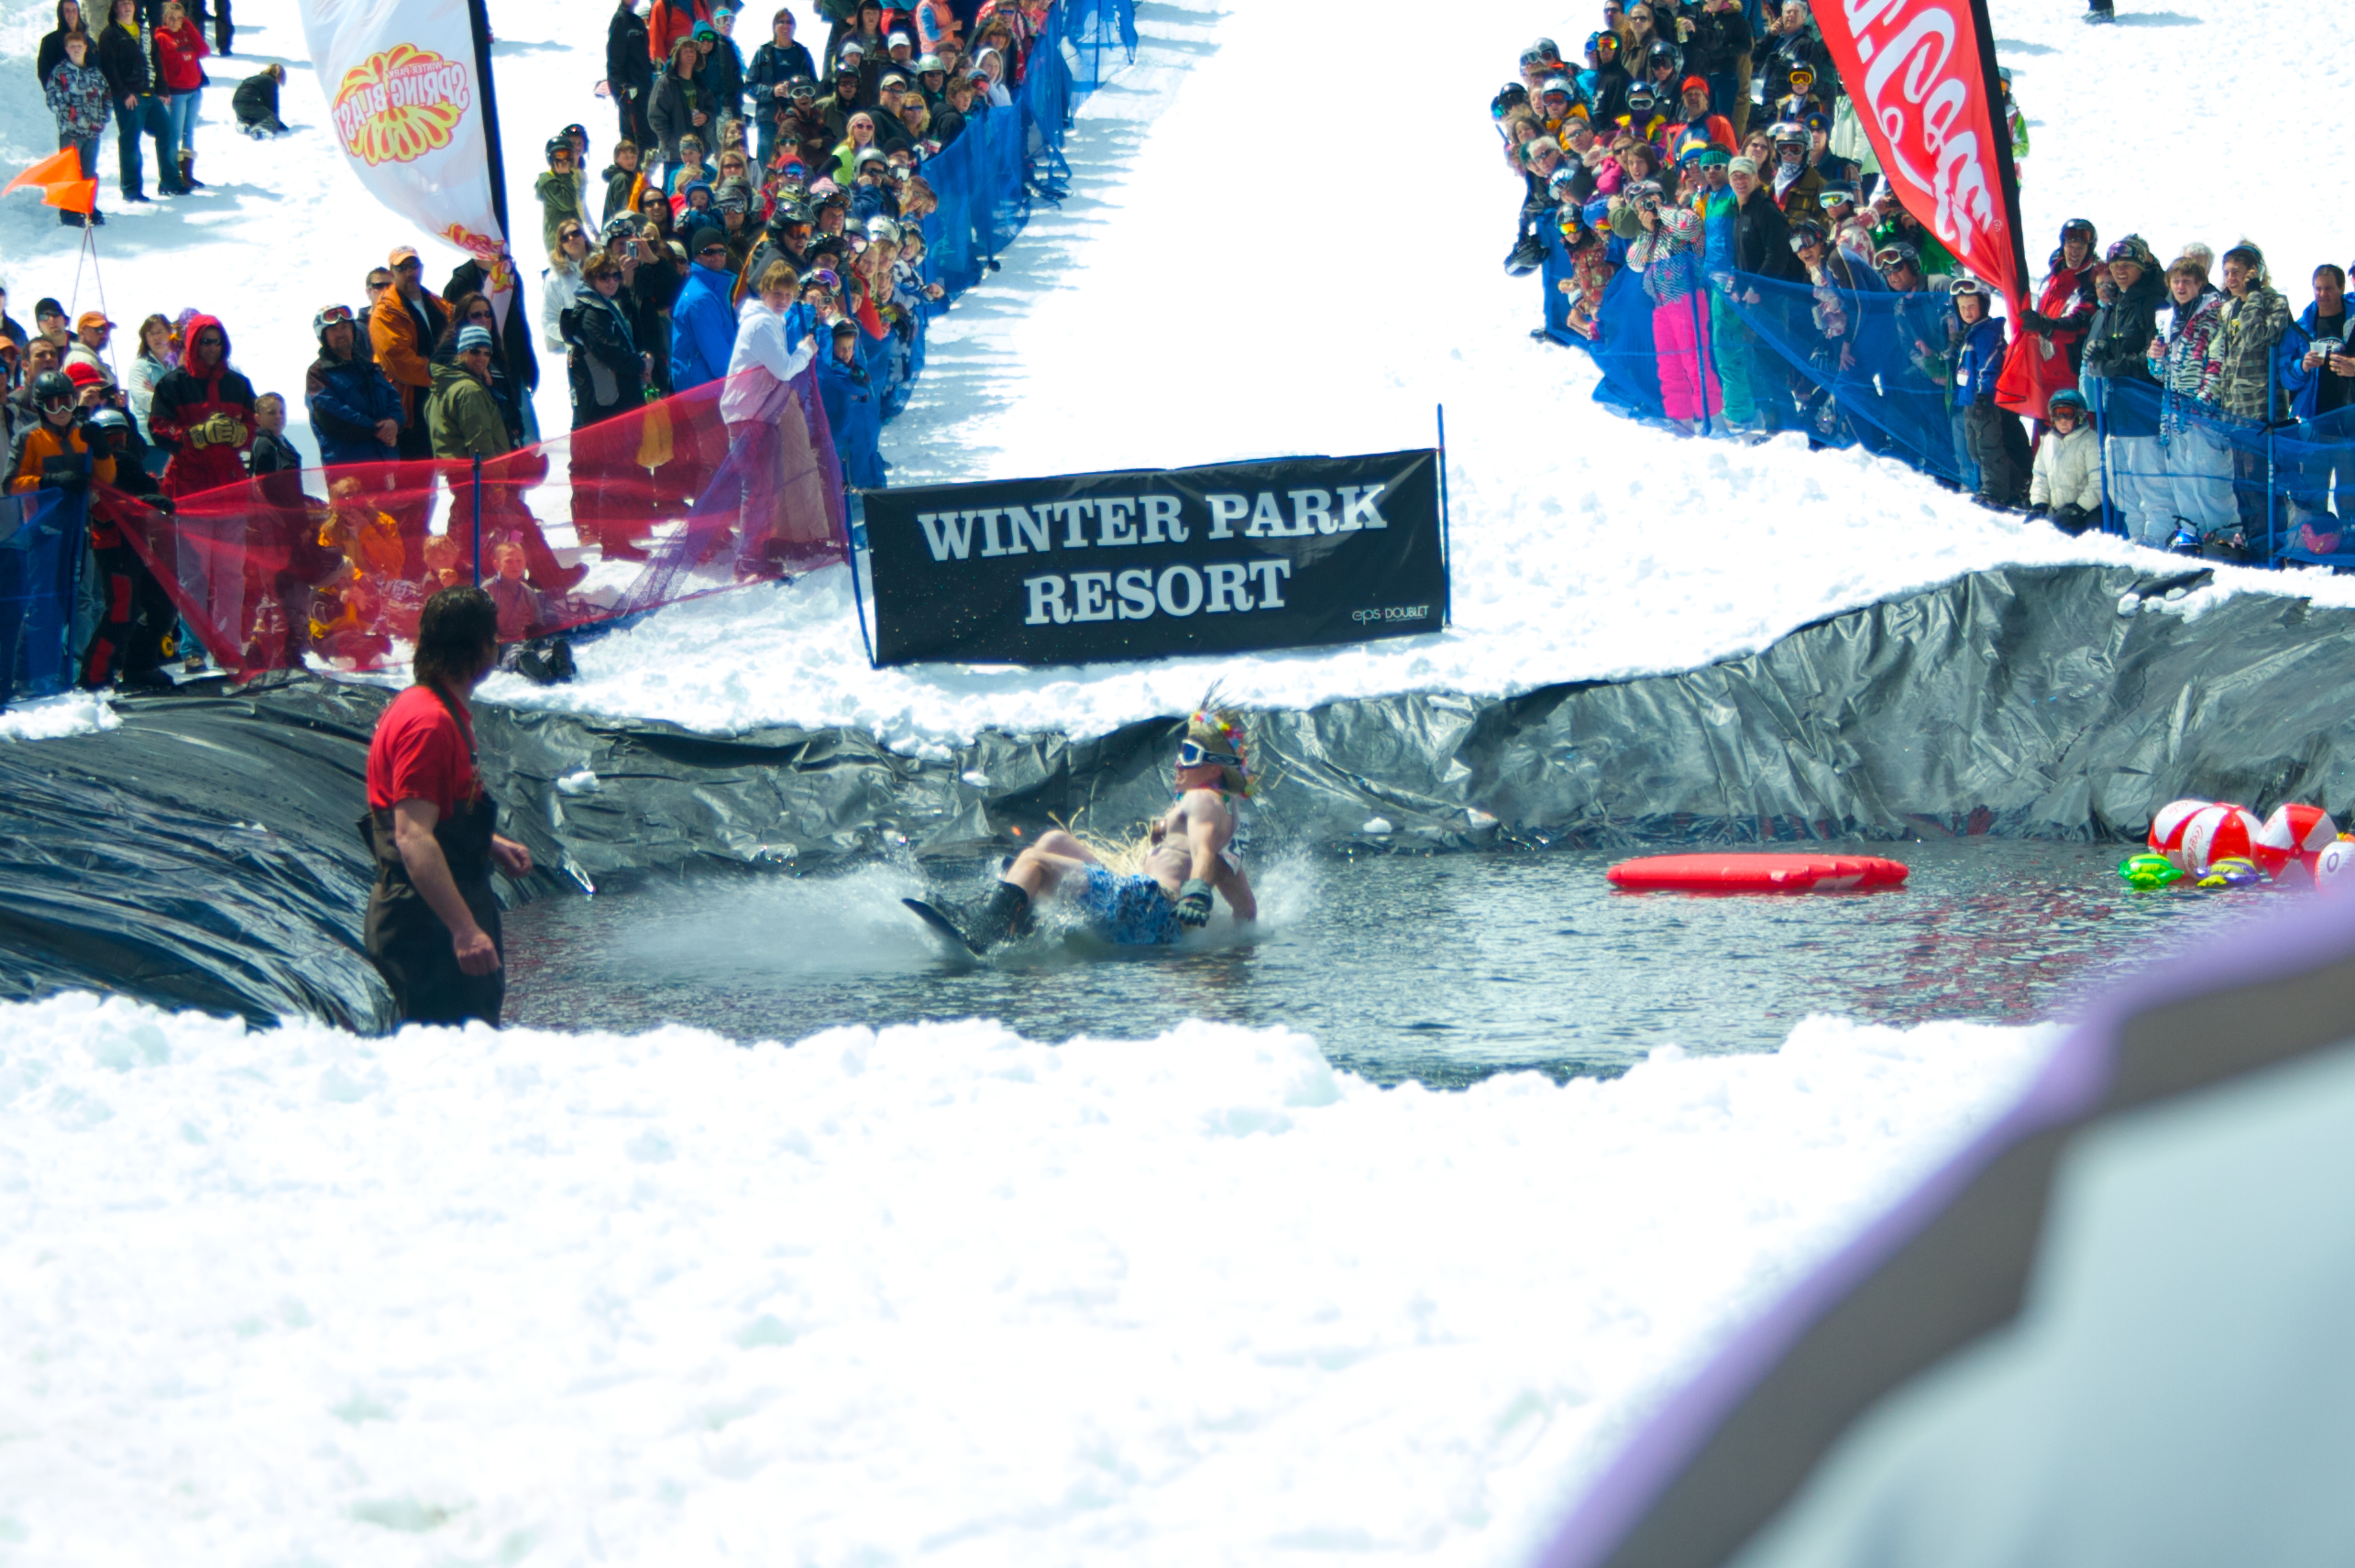
snow, winter, celebration, pond, spring, park, snowboard, skiing, winter sport, competition, colorado, mountains, ski, snowboarding, coconuts, pondskim, geological phenomenon